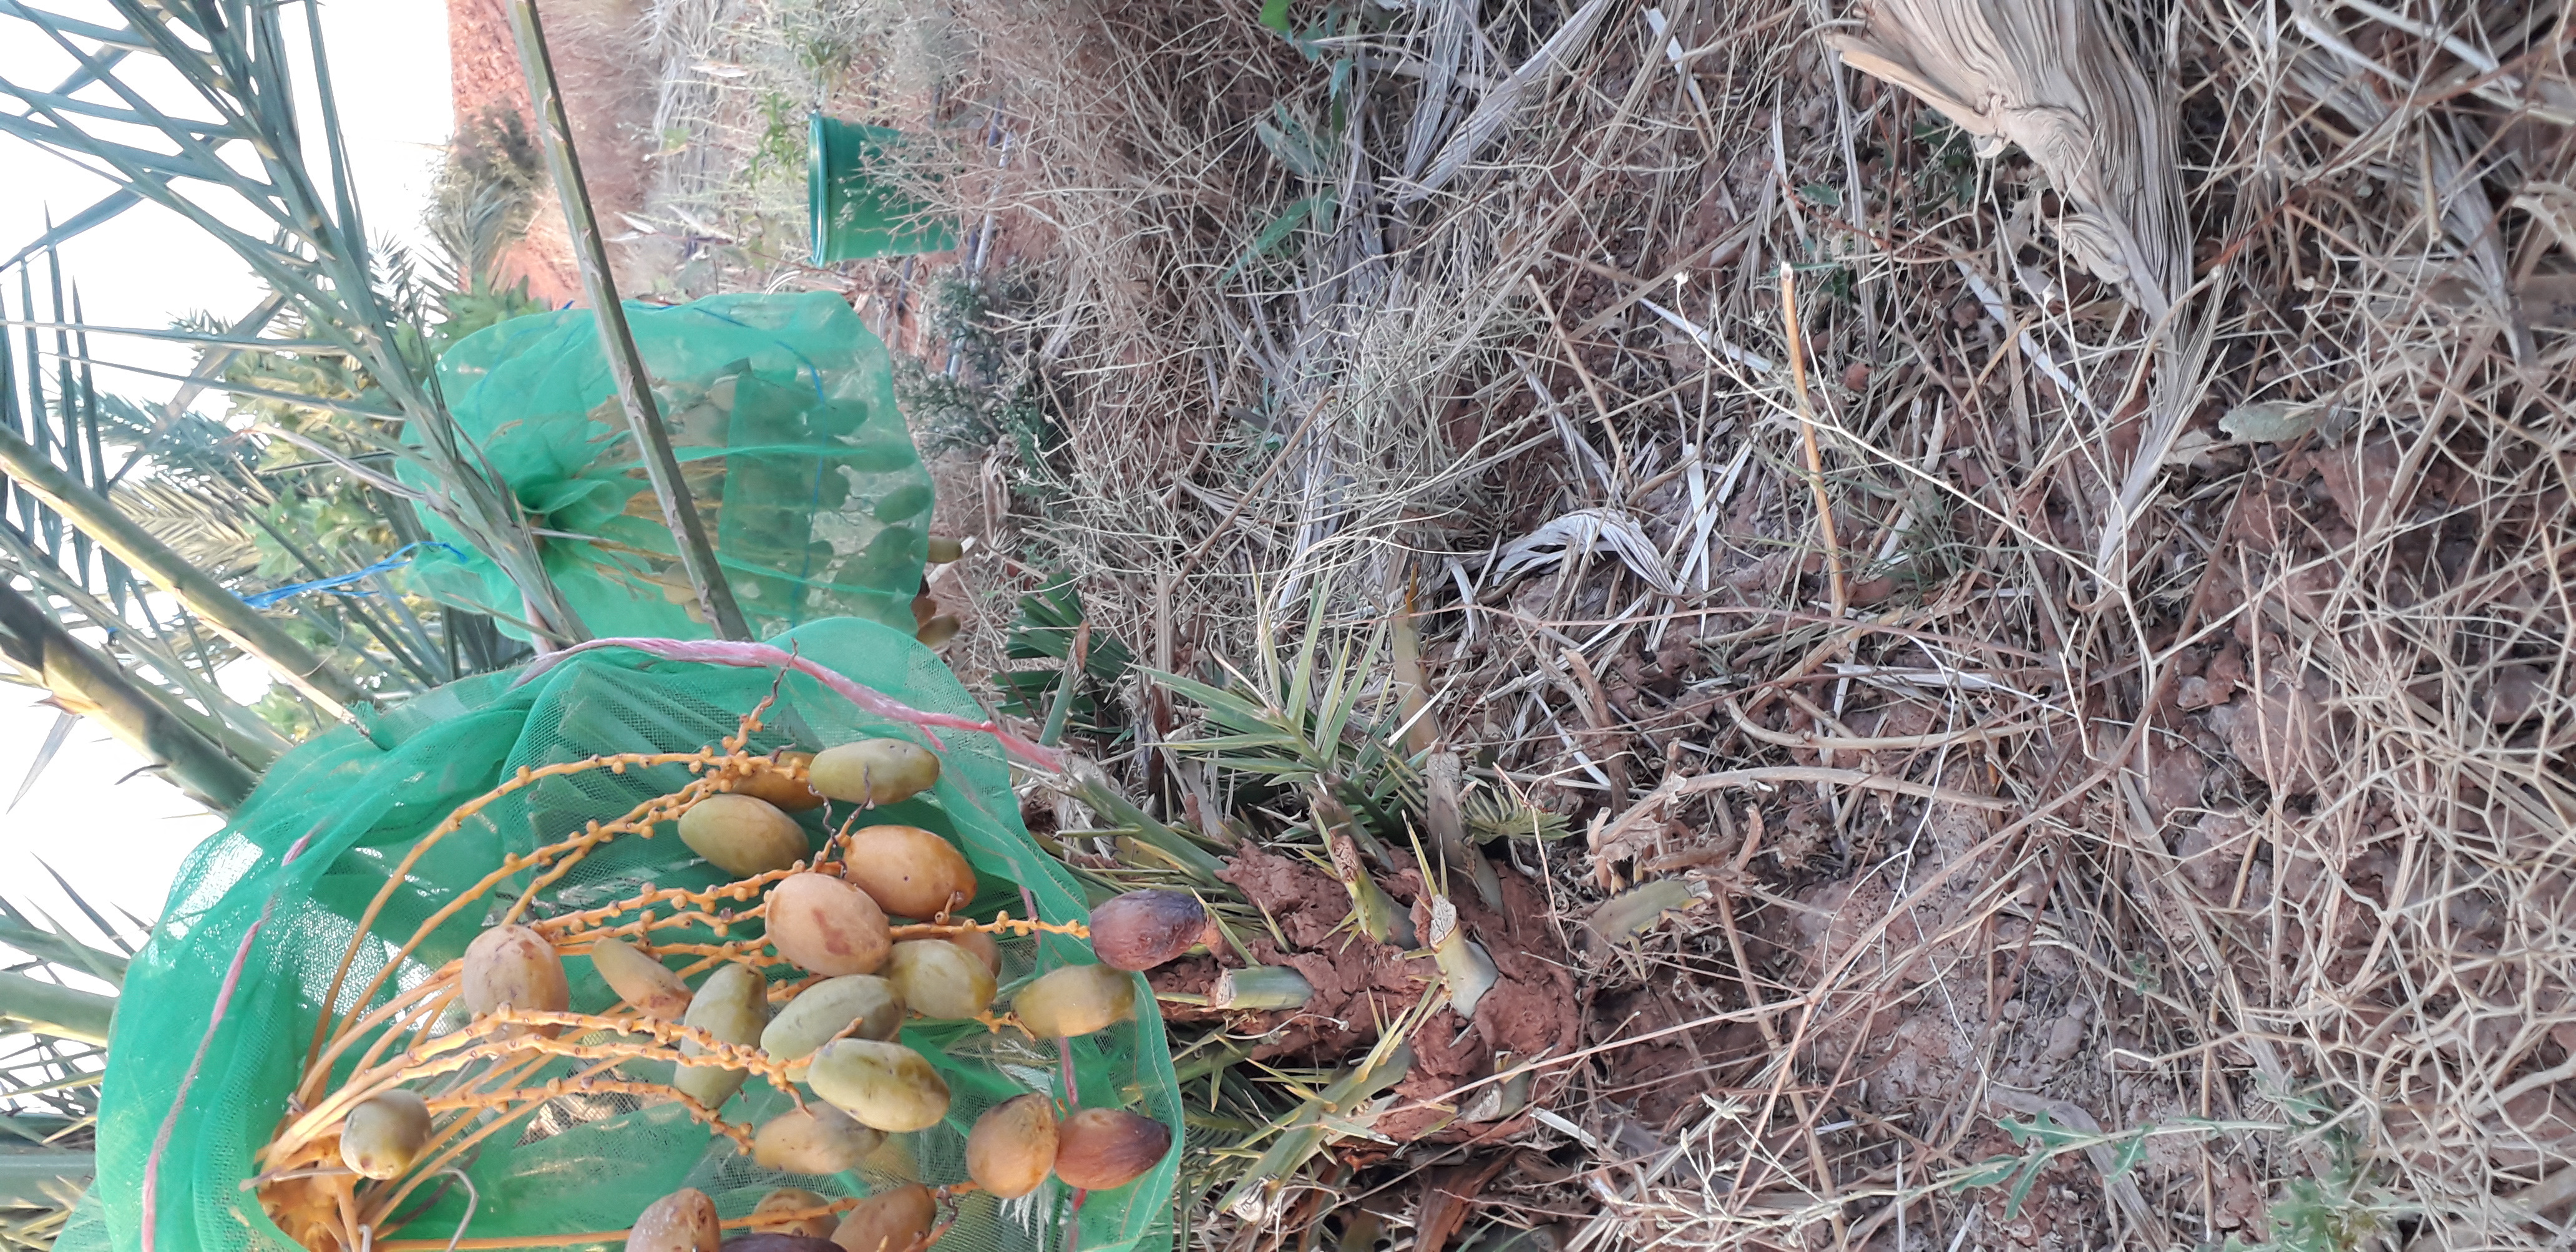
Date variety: Boumajhoul